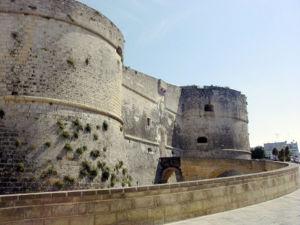
Le sac d'Otrante désigne l'ensemble des combats, terrestres et maritimes, qui se sont déroulés dans et aux alentours de la ville d'Otrante, en 1480, lorsqu'une armée envoyée par le sultan Mehmed II s'empara de la ville.
Les saints martyrs d'Otrante ou saints martyrs otrantins sont environ 800 habitants de cette ville du Salento tués le 14 août 1480 par les Turcs conduits par Gedik Ahmed Pacha pour avoir refusé de se convertir à l'islam après la chute de leur ville. Leur canonisation a eu lieu le 12 mai 2013 place Saint-Pierre. Elle a été prononcée par le pape François.